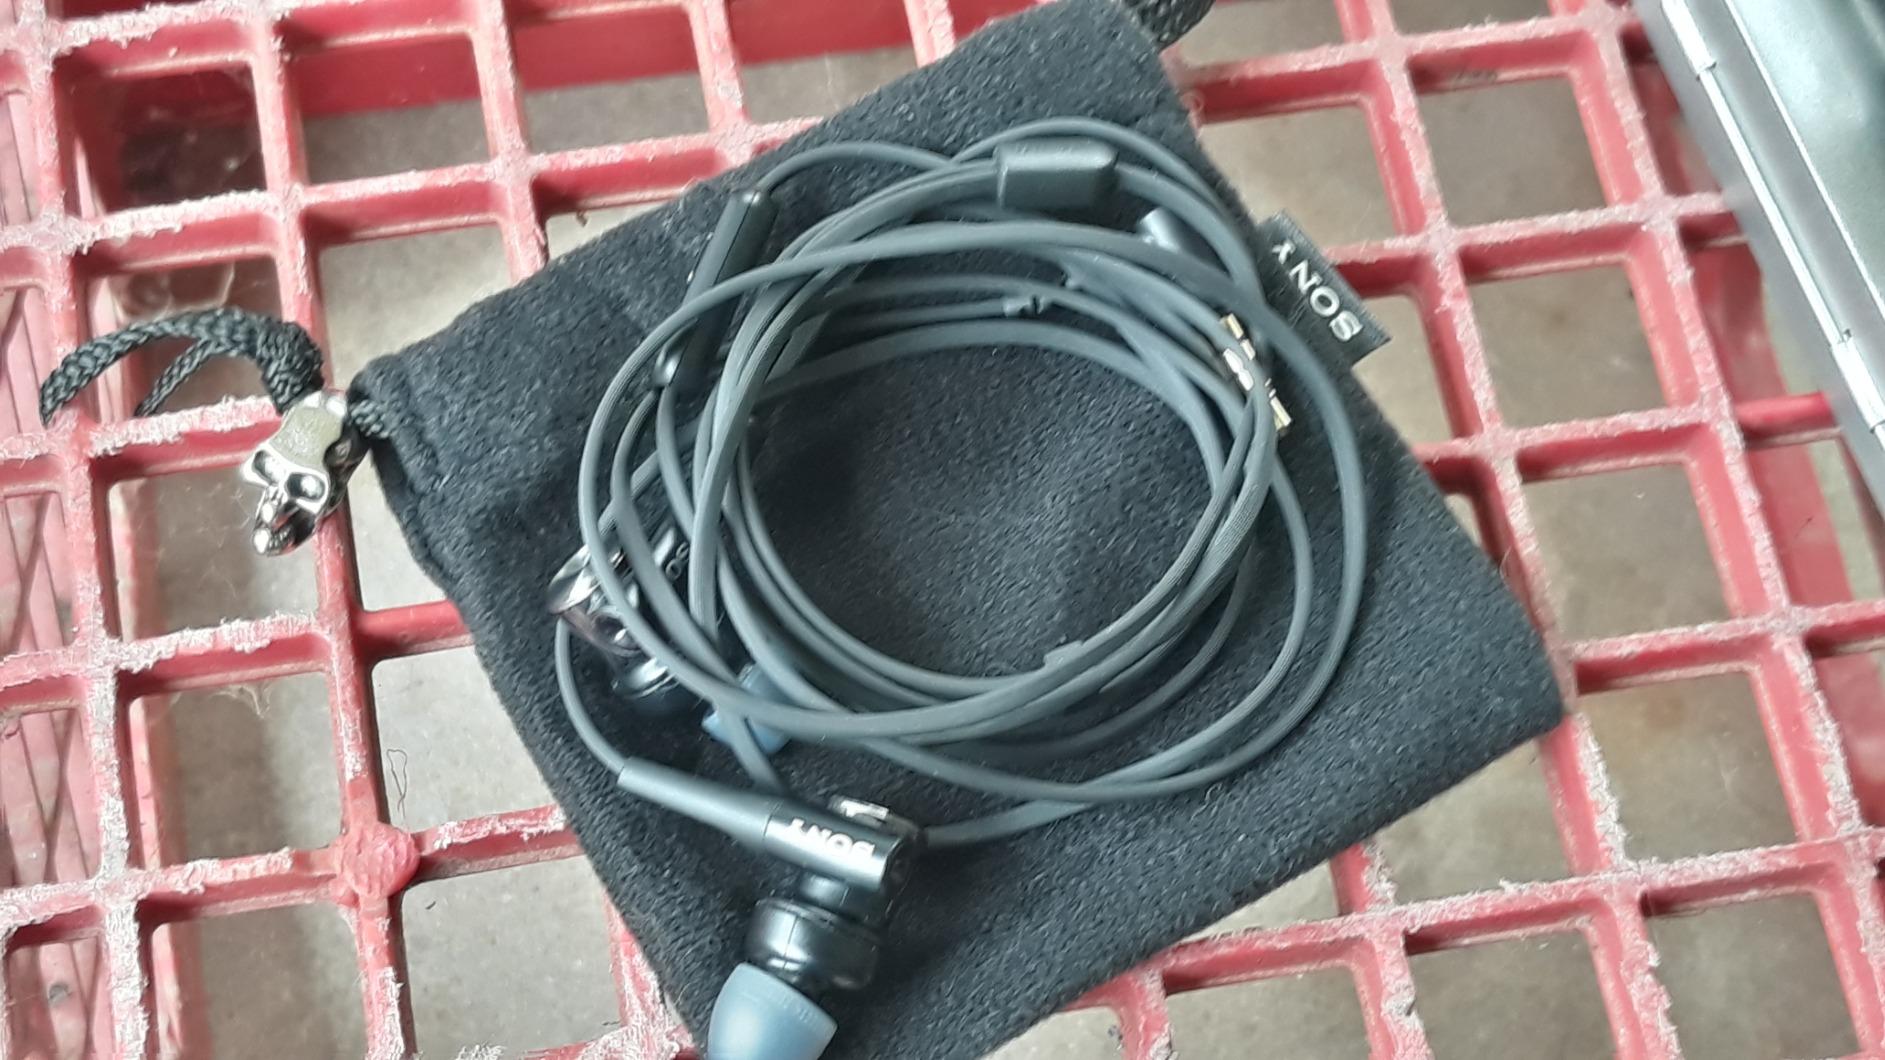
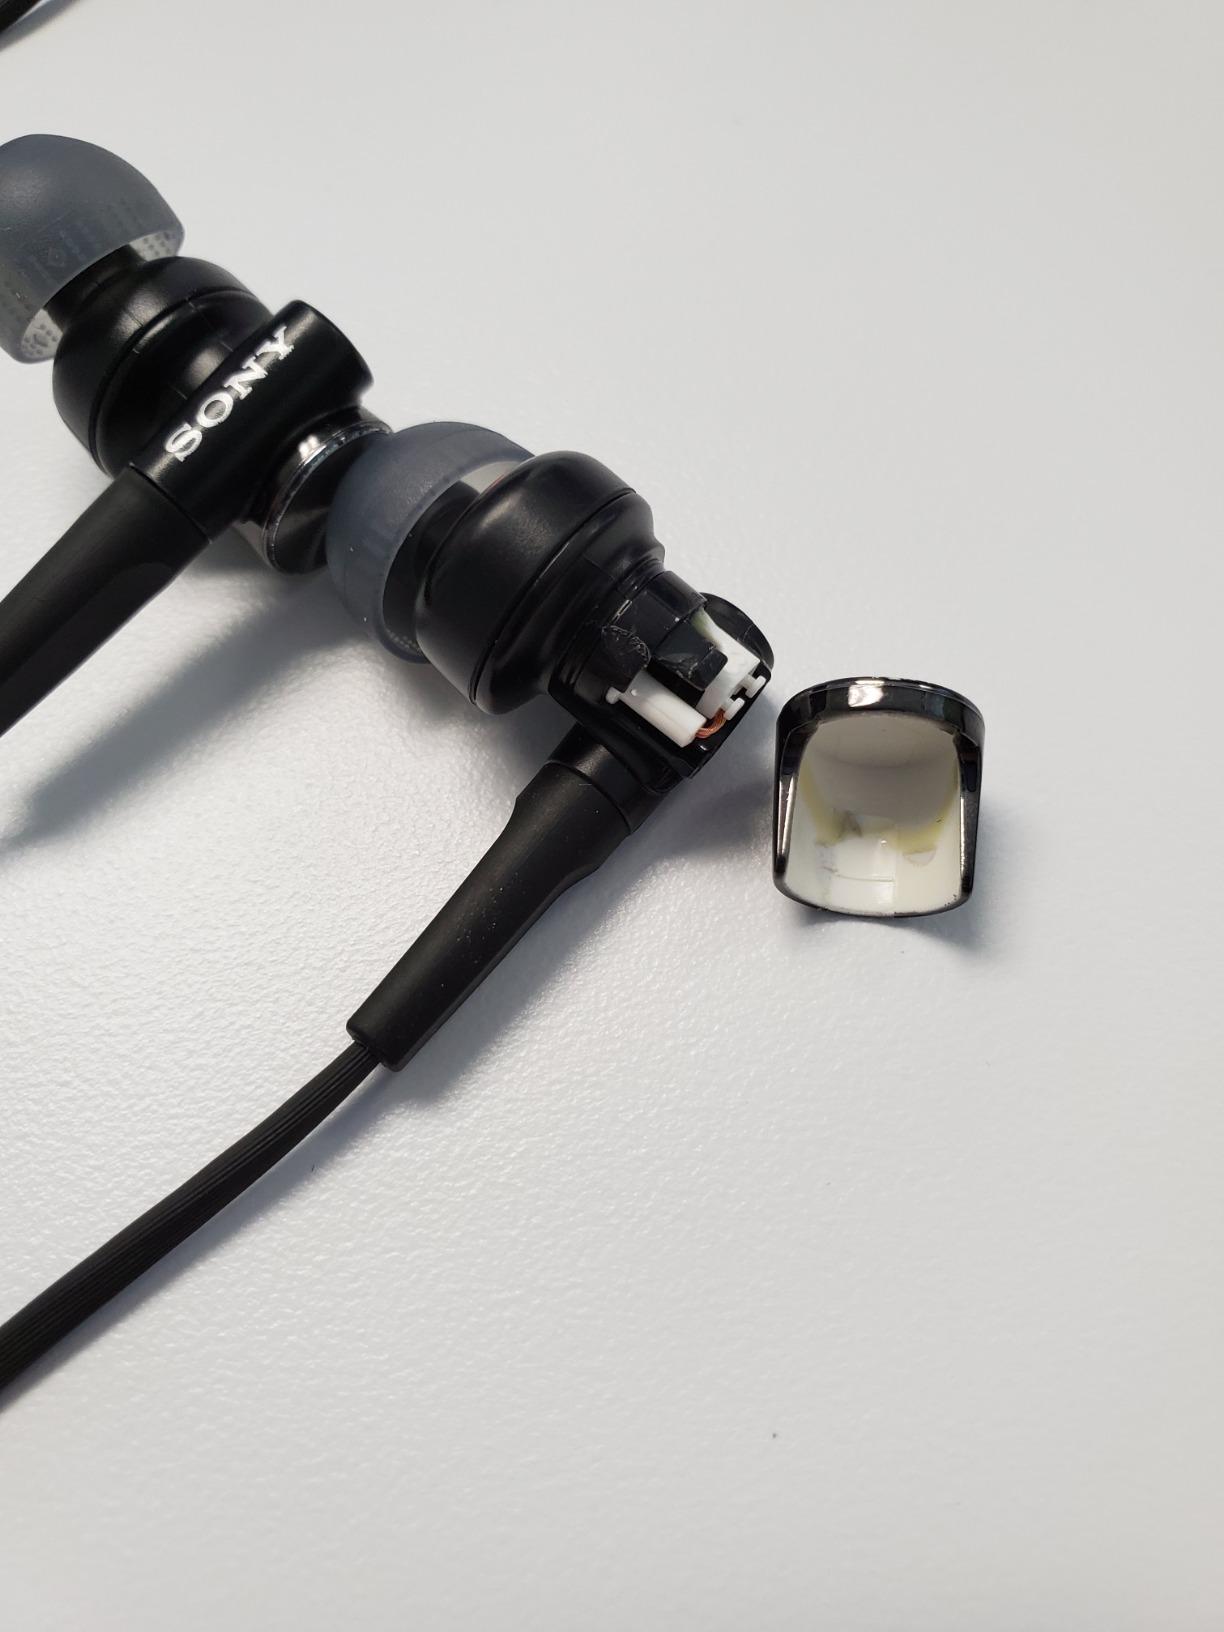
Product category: headphones
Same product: yes